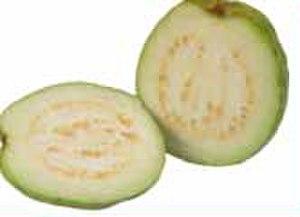
Un fruit tropical est défini comme un fruit provenant de régions au climat tropical ou subtropical et équatorial. Les fruits tropicaux ont comme caractéristique commune de ne pas supporter le froid et peuvent être endommagés ou voir leur développement altéré lorsque la température chute en dessous de 4 °C.
Cette liste énumère les fruits comestibles, classés par habitat et par ordre alphabétique.